Chrysler Hemi engine

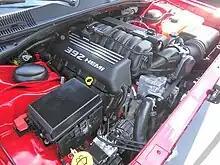
392 CID V8 HEMI Engine

The Hemi was also available in a version that was developed in 2004 for the 2005 Model Year Chrysler 300C SRT8. The engine's bore × stroke was , and many other changes were made to allow it to produce at 6,200 rpm and of torque at 4,800 rpm. The engine block differed from the 5.7, with revised coolant channels and oil jets to cool the pistons. A forged crankshaft, lighter pistons, and strengthened connecting rods improved durability. A cast aluminium intake manifold was tuned for high-rpm power and did not include variable-length technology. Chrysler's Multi-Displacement System was not used on the 6.1.